Tana Church

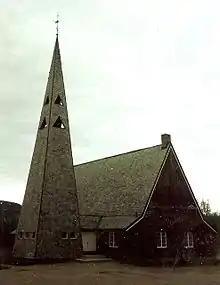
View of the church

Tana Church is a parish church of the Church of Norway in Deatnu-Tana Municipality in Finnmark county, Norway. It is located in the village of Rustefjelbma. It is the main church for the Tana parish which is part of the Indre Finnmark prosti (deanery) in the Diocese of Nord-Hålogaland. The unique, brown, wooden church was built in a long church style in 1964 using designs drawn up by the architect Esben Poulsson (1907-1974) to replace the old church that was burned down by the retreating German forces towards the end of World War II. The church seats about 300 people.